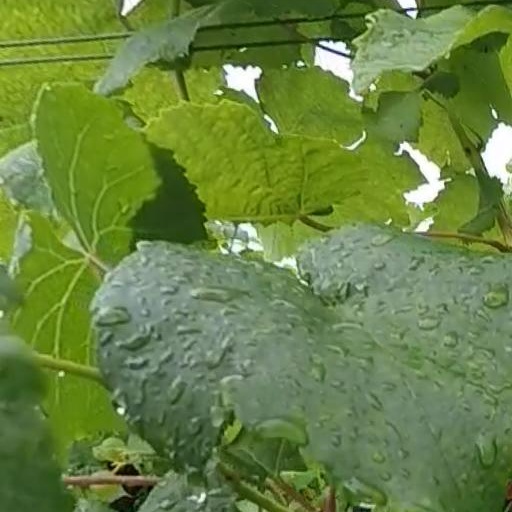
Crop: grape